Classical Greece

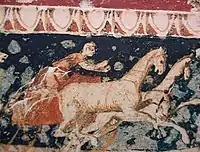
A wall mural of a charioteer from the Macedonian royal tombs at Vergina, late 6th century BC

It was important to erase the bad memories of the former league. Its financial system was not adopted, with no tribute being paid. Instead, "syntaxeis" were used, irregular contributions as and when Athens and its allies needed troops, collected for a precise reason and spent as quickly as possible. These contributions were not taken to Athens—unlike the 5th century BC system, there was no central exchequer for the league—but to the Athenian generals themselves.